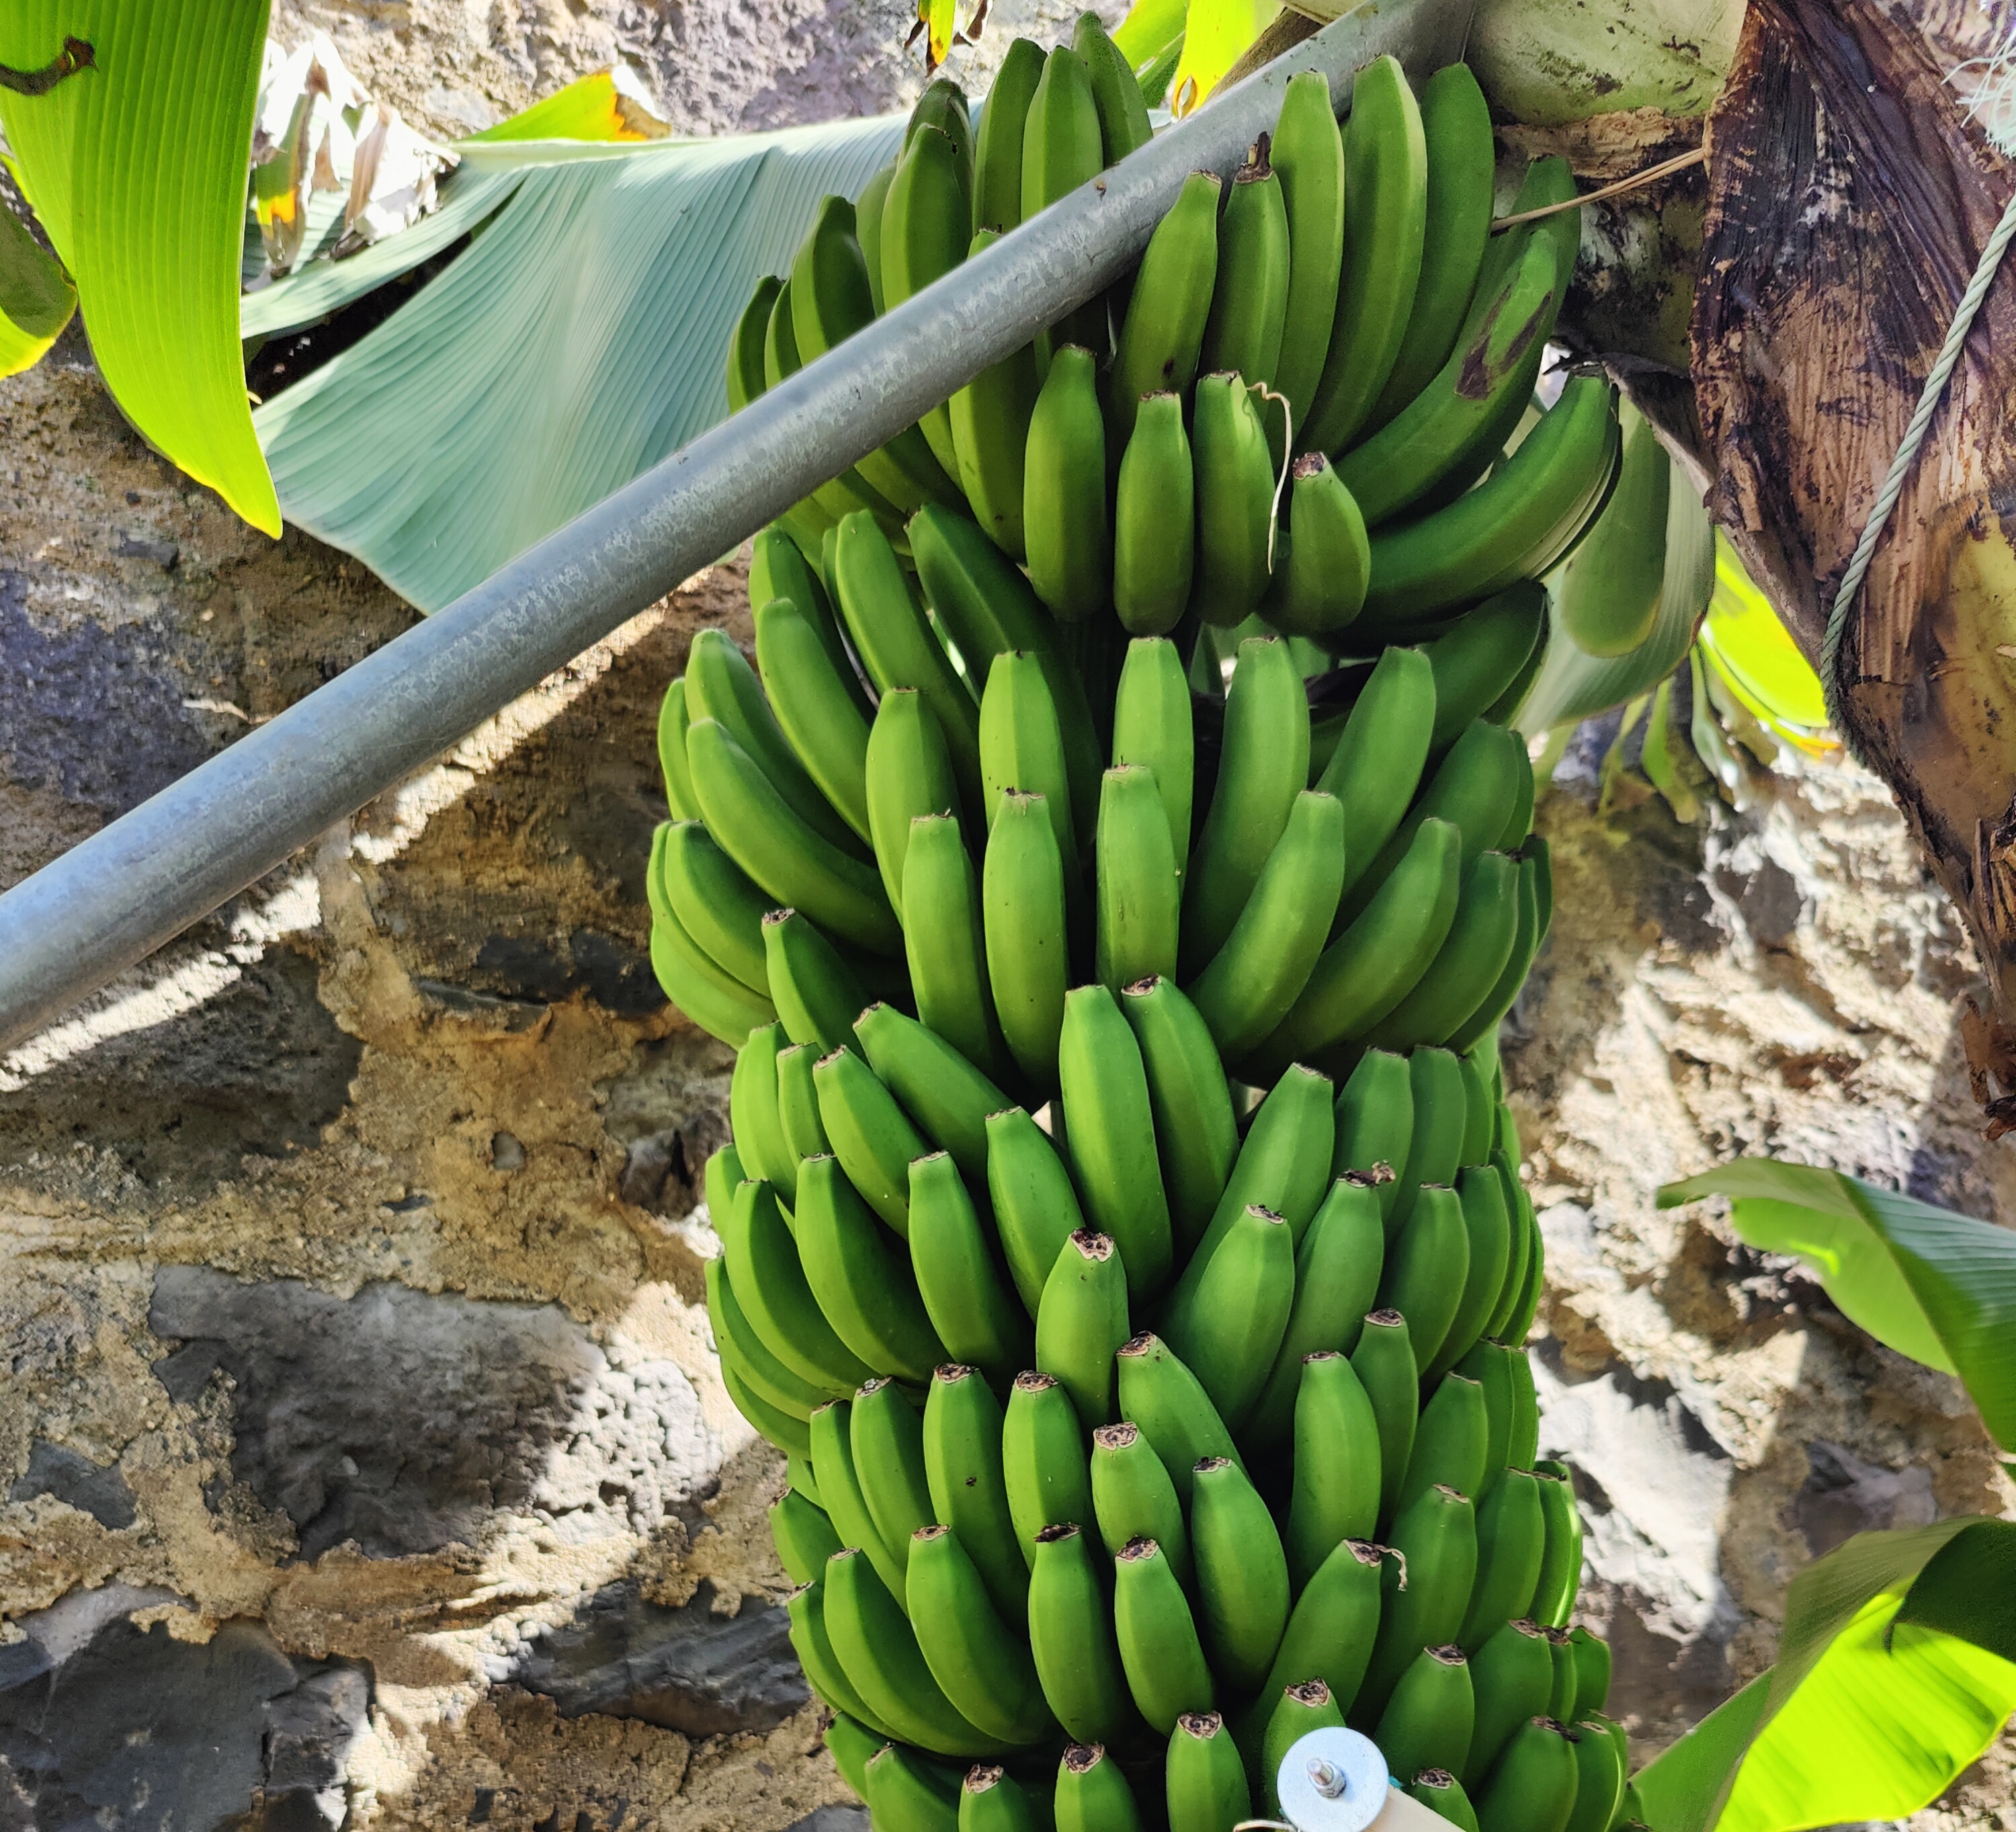
Label: Keep